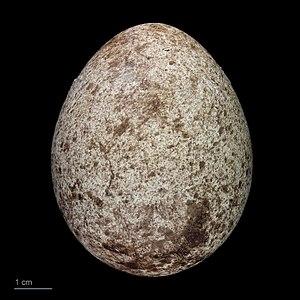
Le Phaéton à brins rouges est une espèce d'oiseaux de la famille des Phaethontidae. Il est localement appelé paille-en-queue par les francophones, comme les deux autres espèces de Phaethon. Le nom de Phaéton à brins rouges lui a été donné par la CINFO.